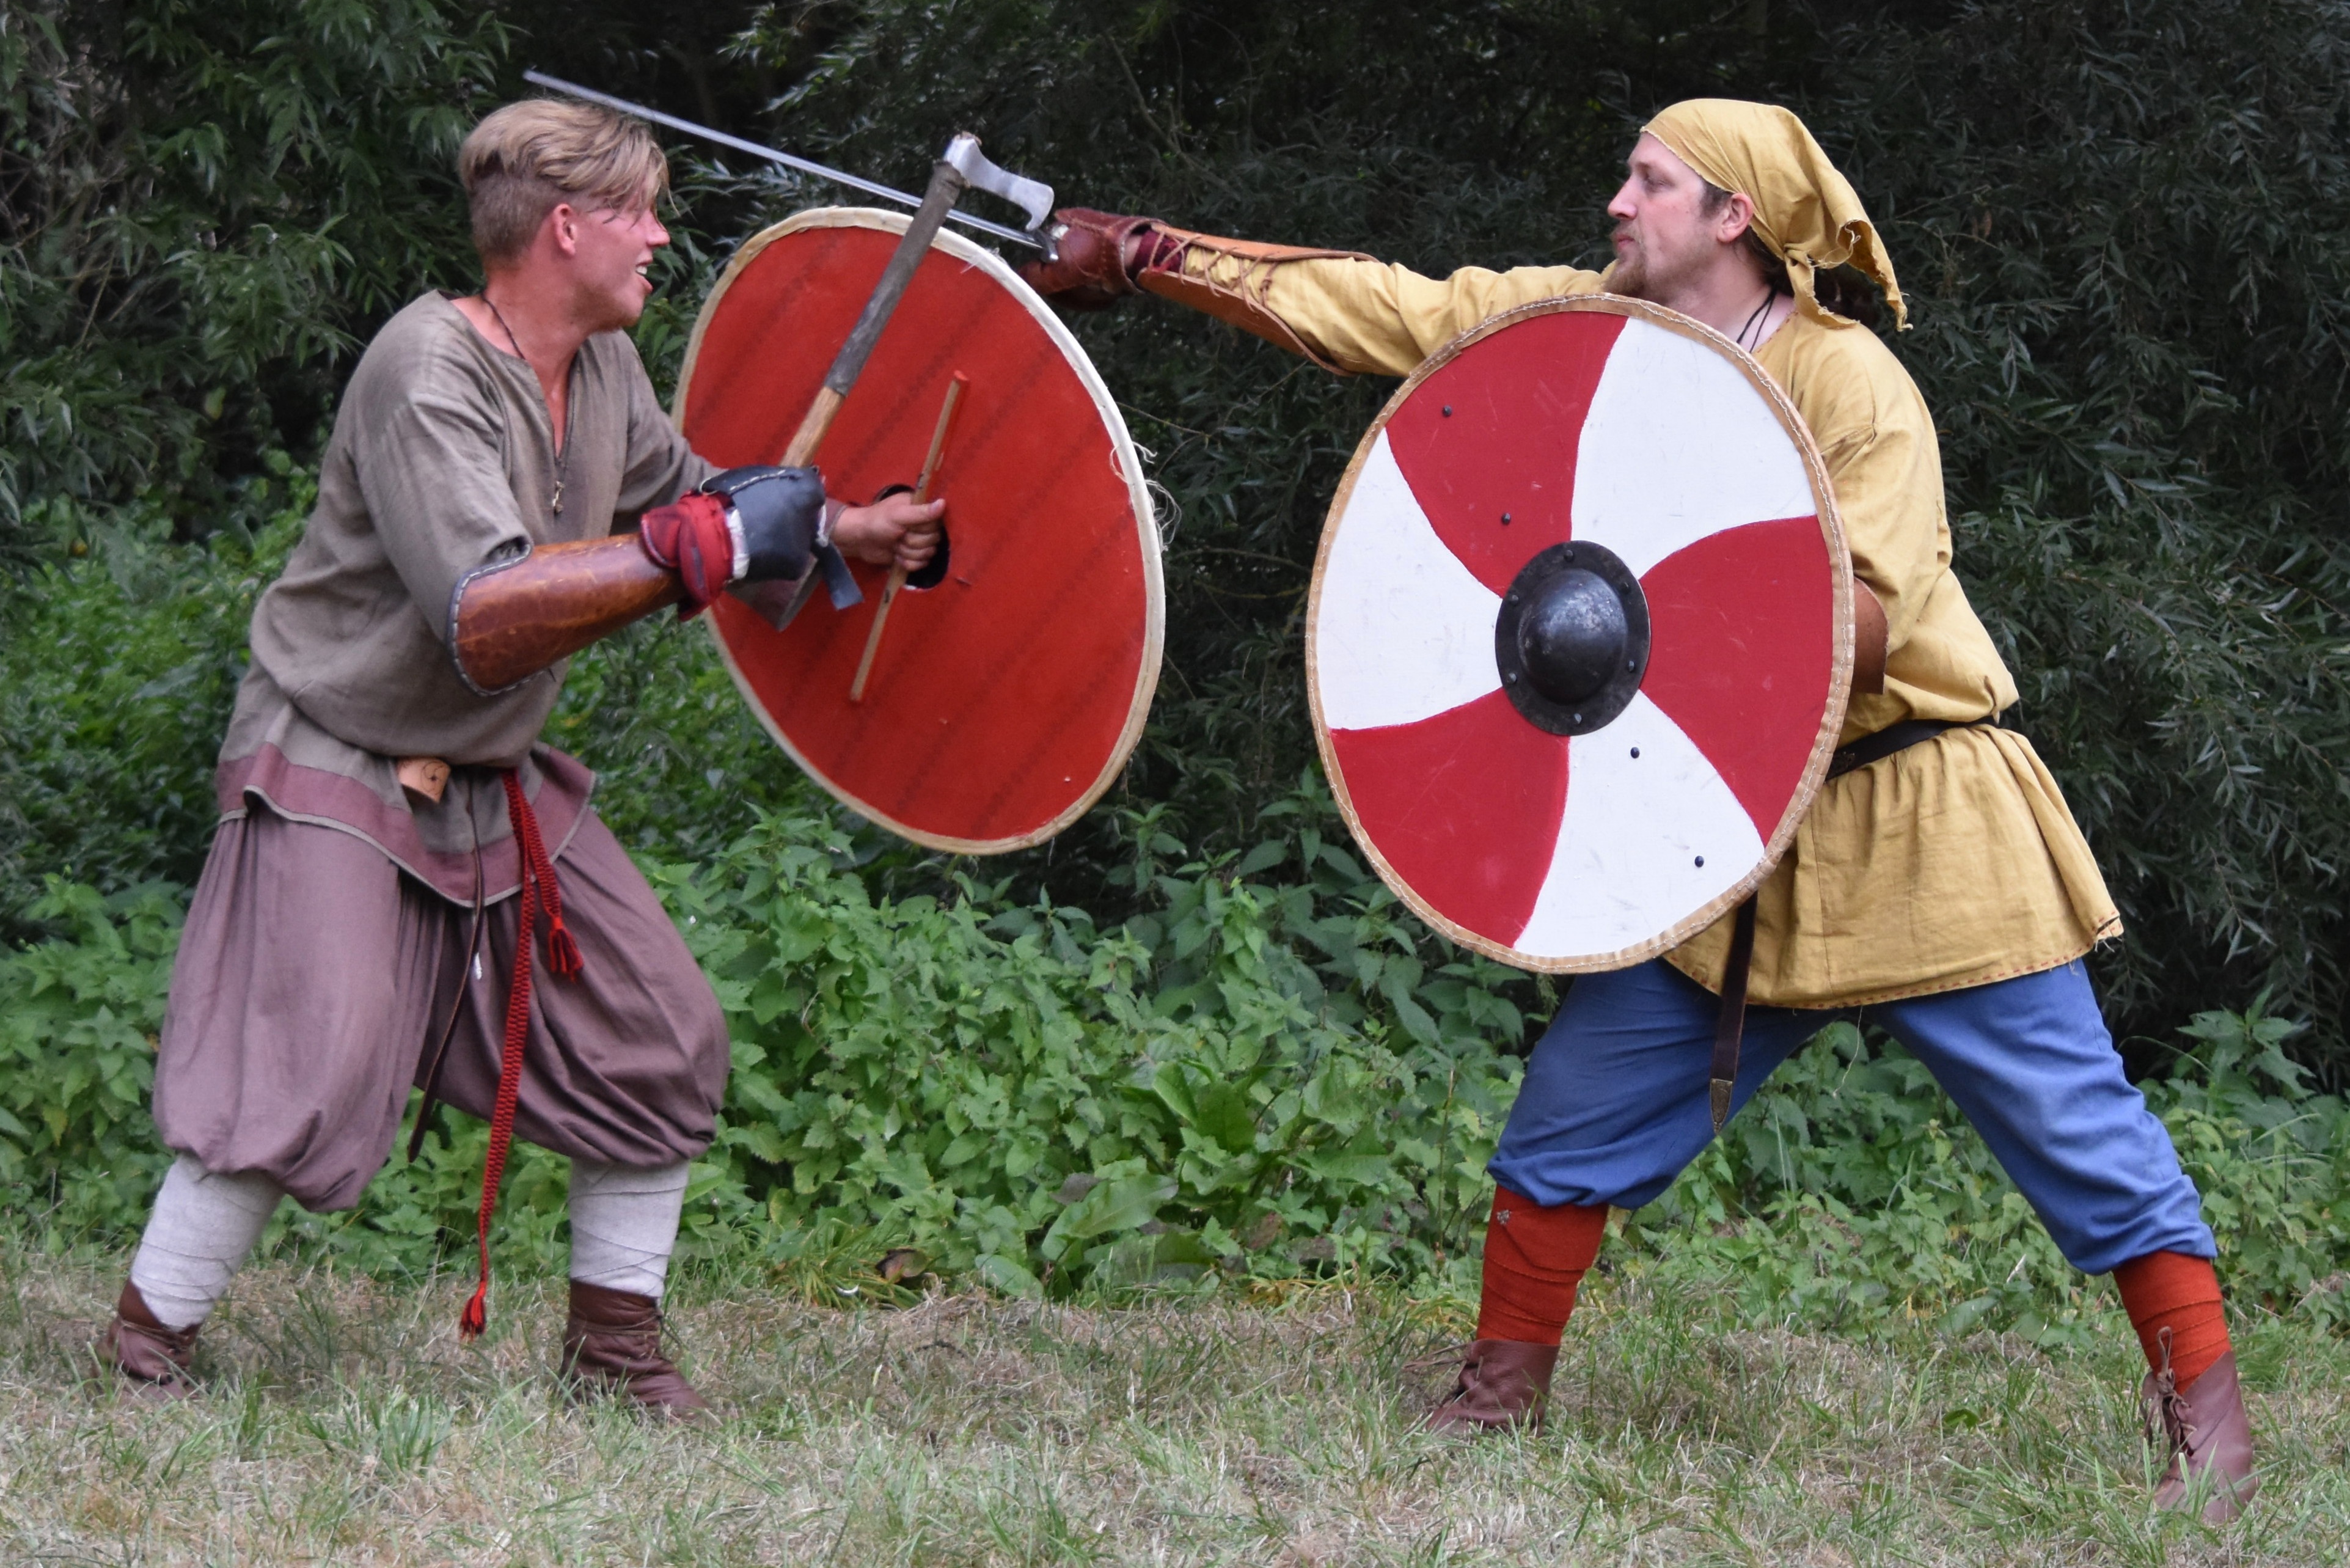
man, person, people, clothing, sword, fight, fighting, shield, costume, outfit, middle ages, viking, weight training